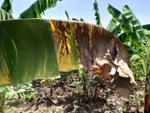
Label: segatoka